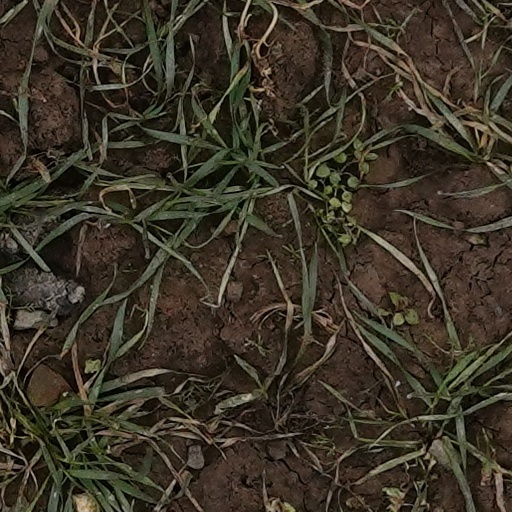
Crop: wheat